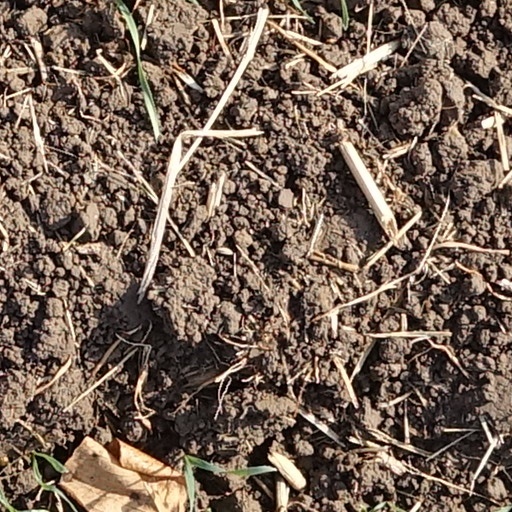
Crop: wheat